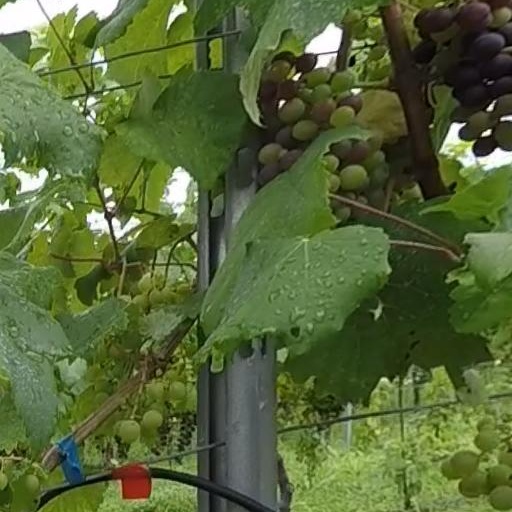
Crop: grape